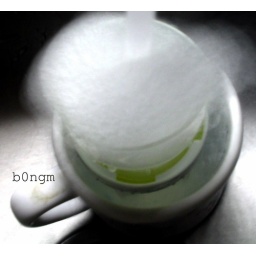
baby bottle nipple and cap in a coffee cup